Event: Nepal Earthquake
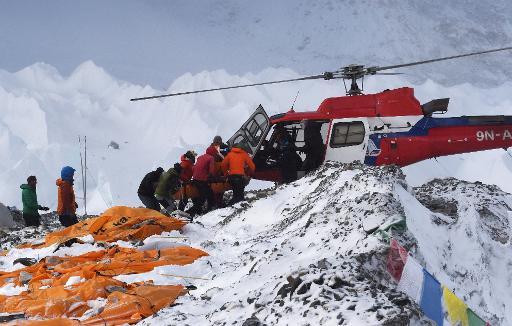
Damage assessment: damage